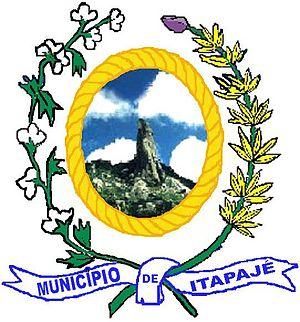
Itapagé est une municipalité brésilienne de l’État du Ceará. En 2010, elle compte 48 366 habitants.